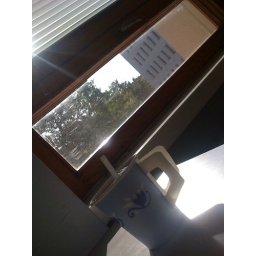
Coffee in a paper cup with wings in the University of Helsinki.